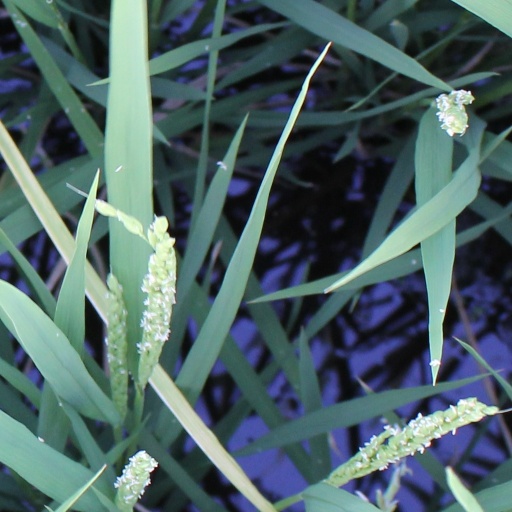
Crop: rice